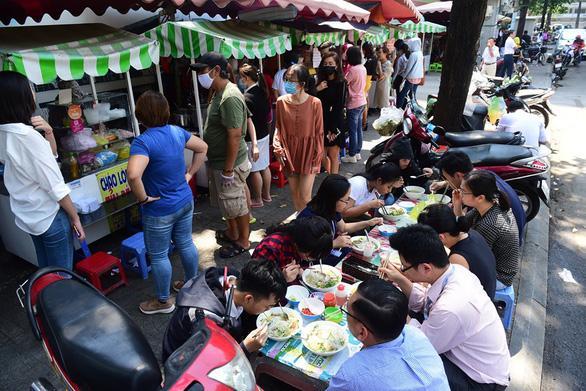
có những chiếc xe máy đang được đỗ ở bên cạnh nhóm người đang ngồi ăn